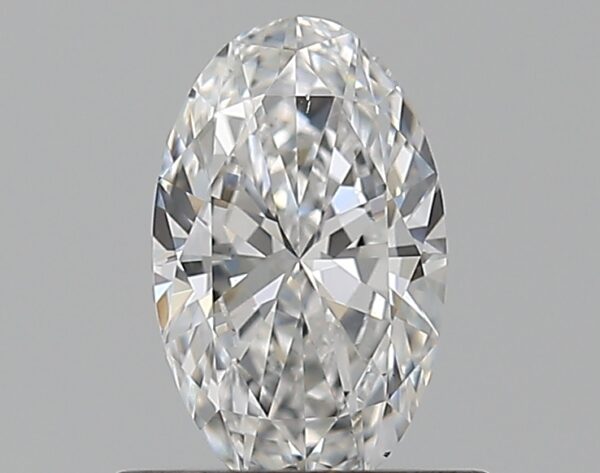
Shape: oval
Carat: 0.5
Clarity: VS1
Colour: D
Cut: EX
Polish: EX
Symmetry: VG
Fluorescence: ST
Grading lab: GIA
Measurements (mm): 6.99 x 4.28 x 2.53